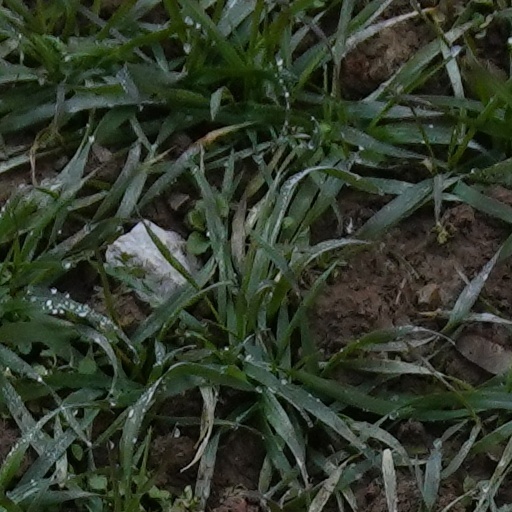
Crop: wheat